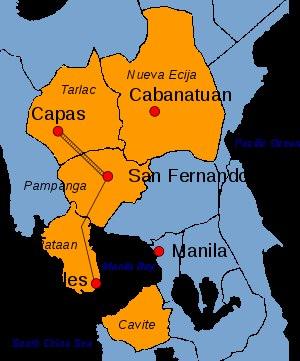
La marche de la mort de Bataan eut lieu aux Philippines, du 9 avril au 1ᵉʳ mai 1942, et fut comptée ultérieurement comme l'un des crimes de guerre japonais.